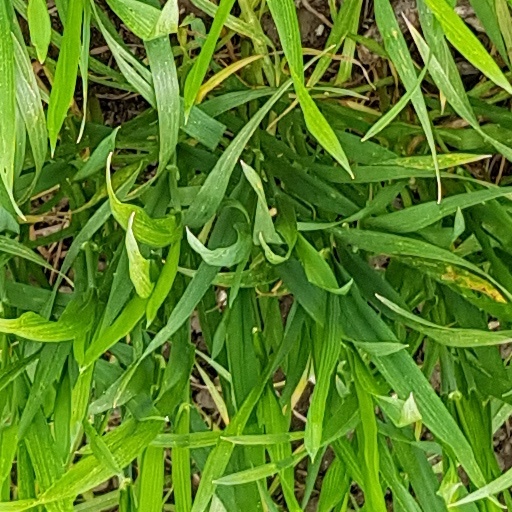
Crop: wheat